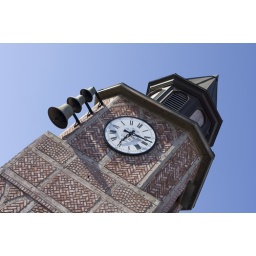
day 180/365: clock tower in solvang